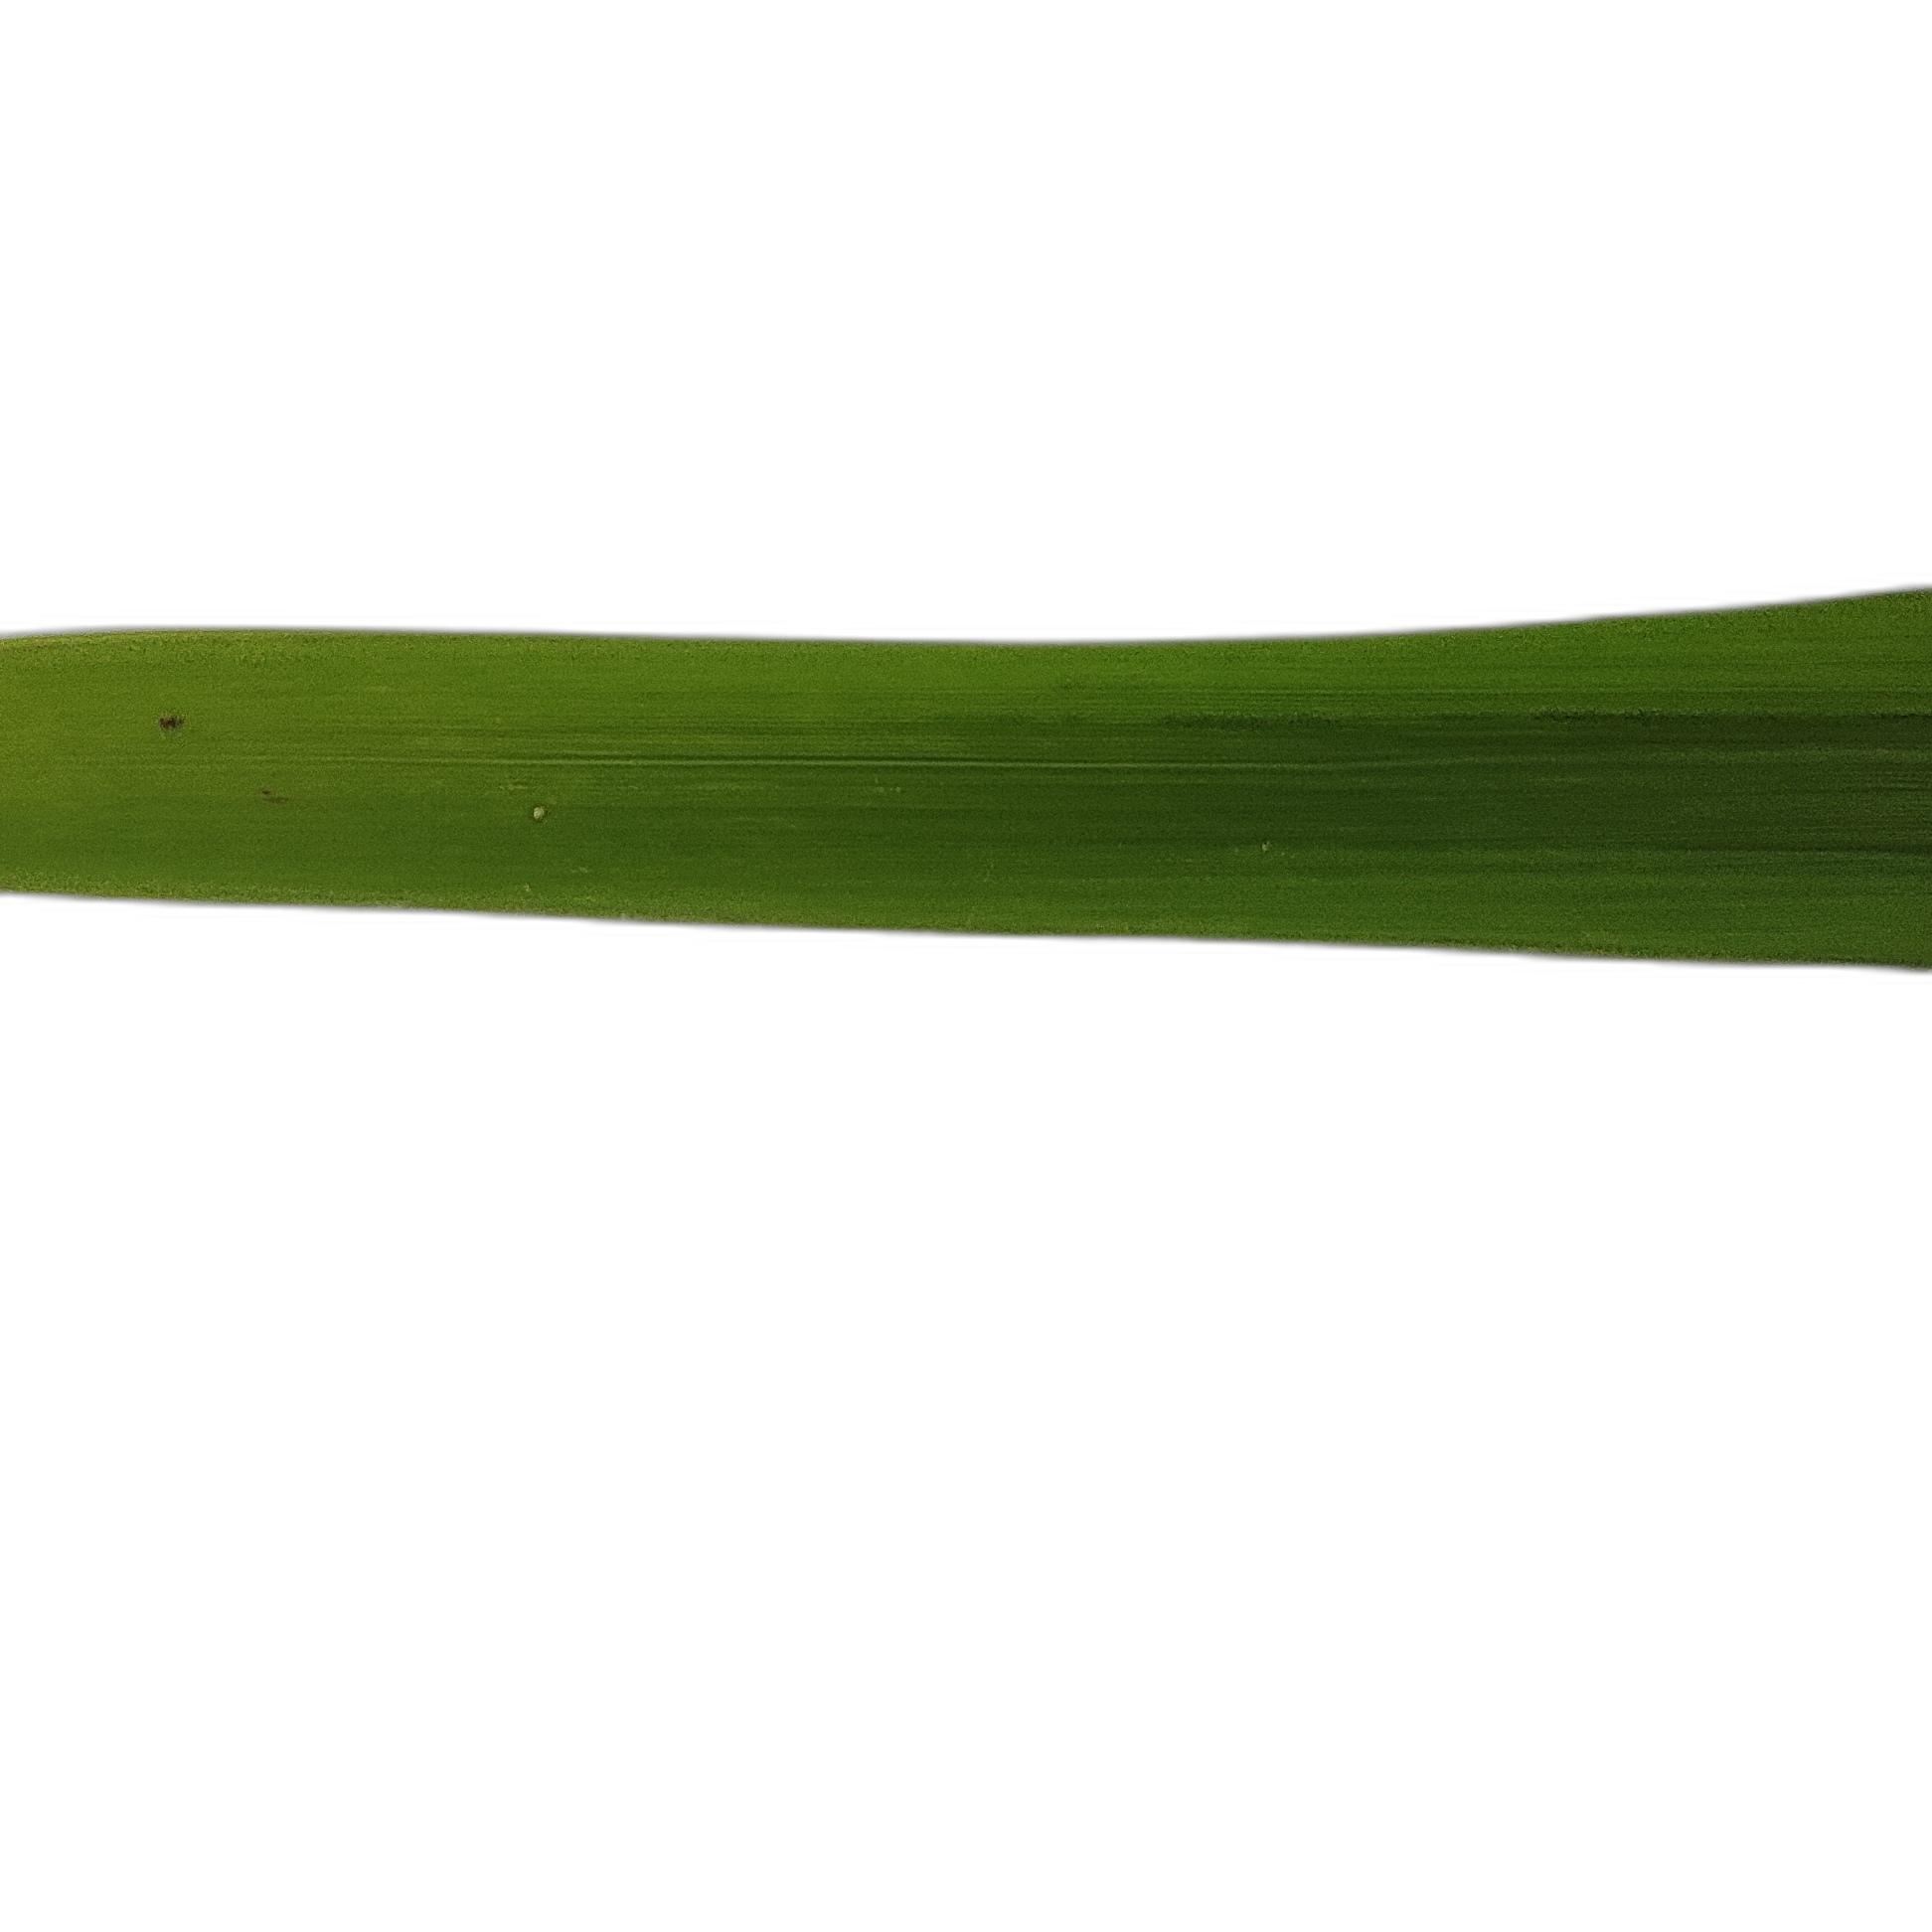
Label: Healthy